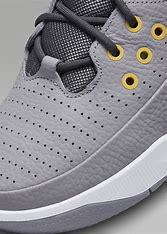
Brand: Jordan
Model: Max Aura 5